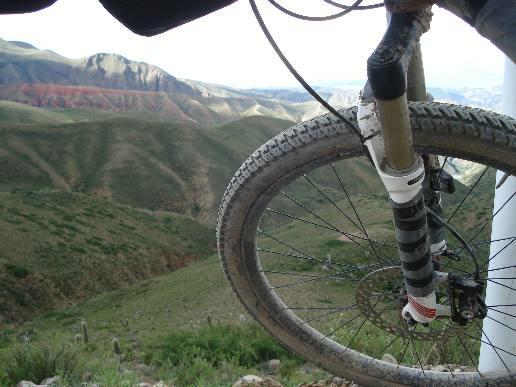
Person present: No